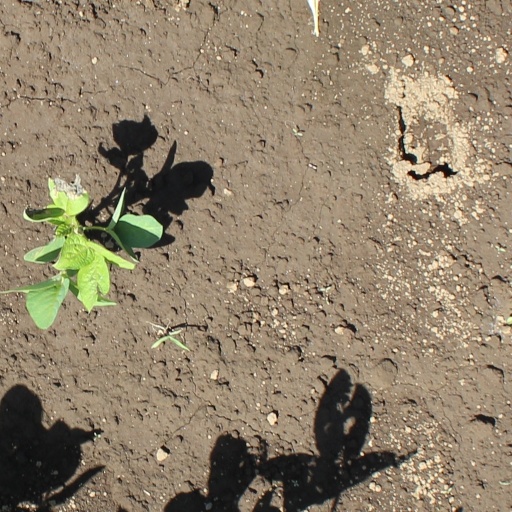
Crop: soybean